Wörth (Rhein) station

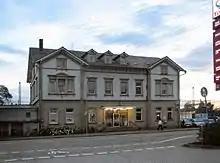
Entrance building of Wörth station

The entrance building is located on the north-western side of the station. It was built in the Neoclassical and Renaissance Revival styles in around 1870. On its side facing the street, it also has Avant-corps. The building is under monument protection.